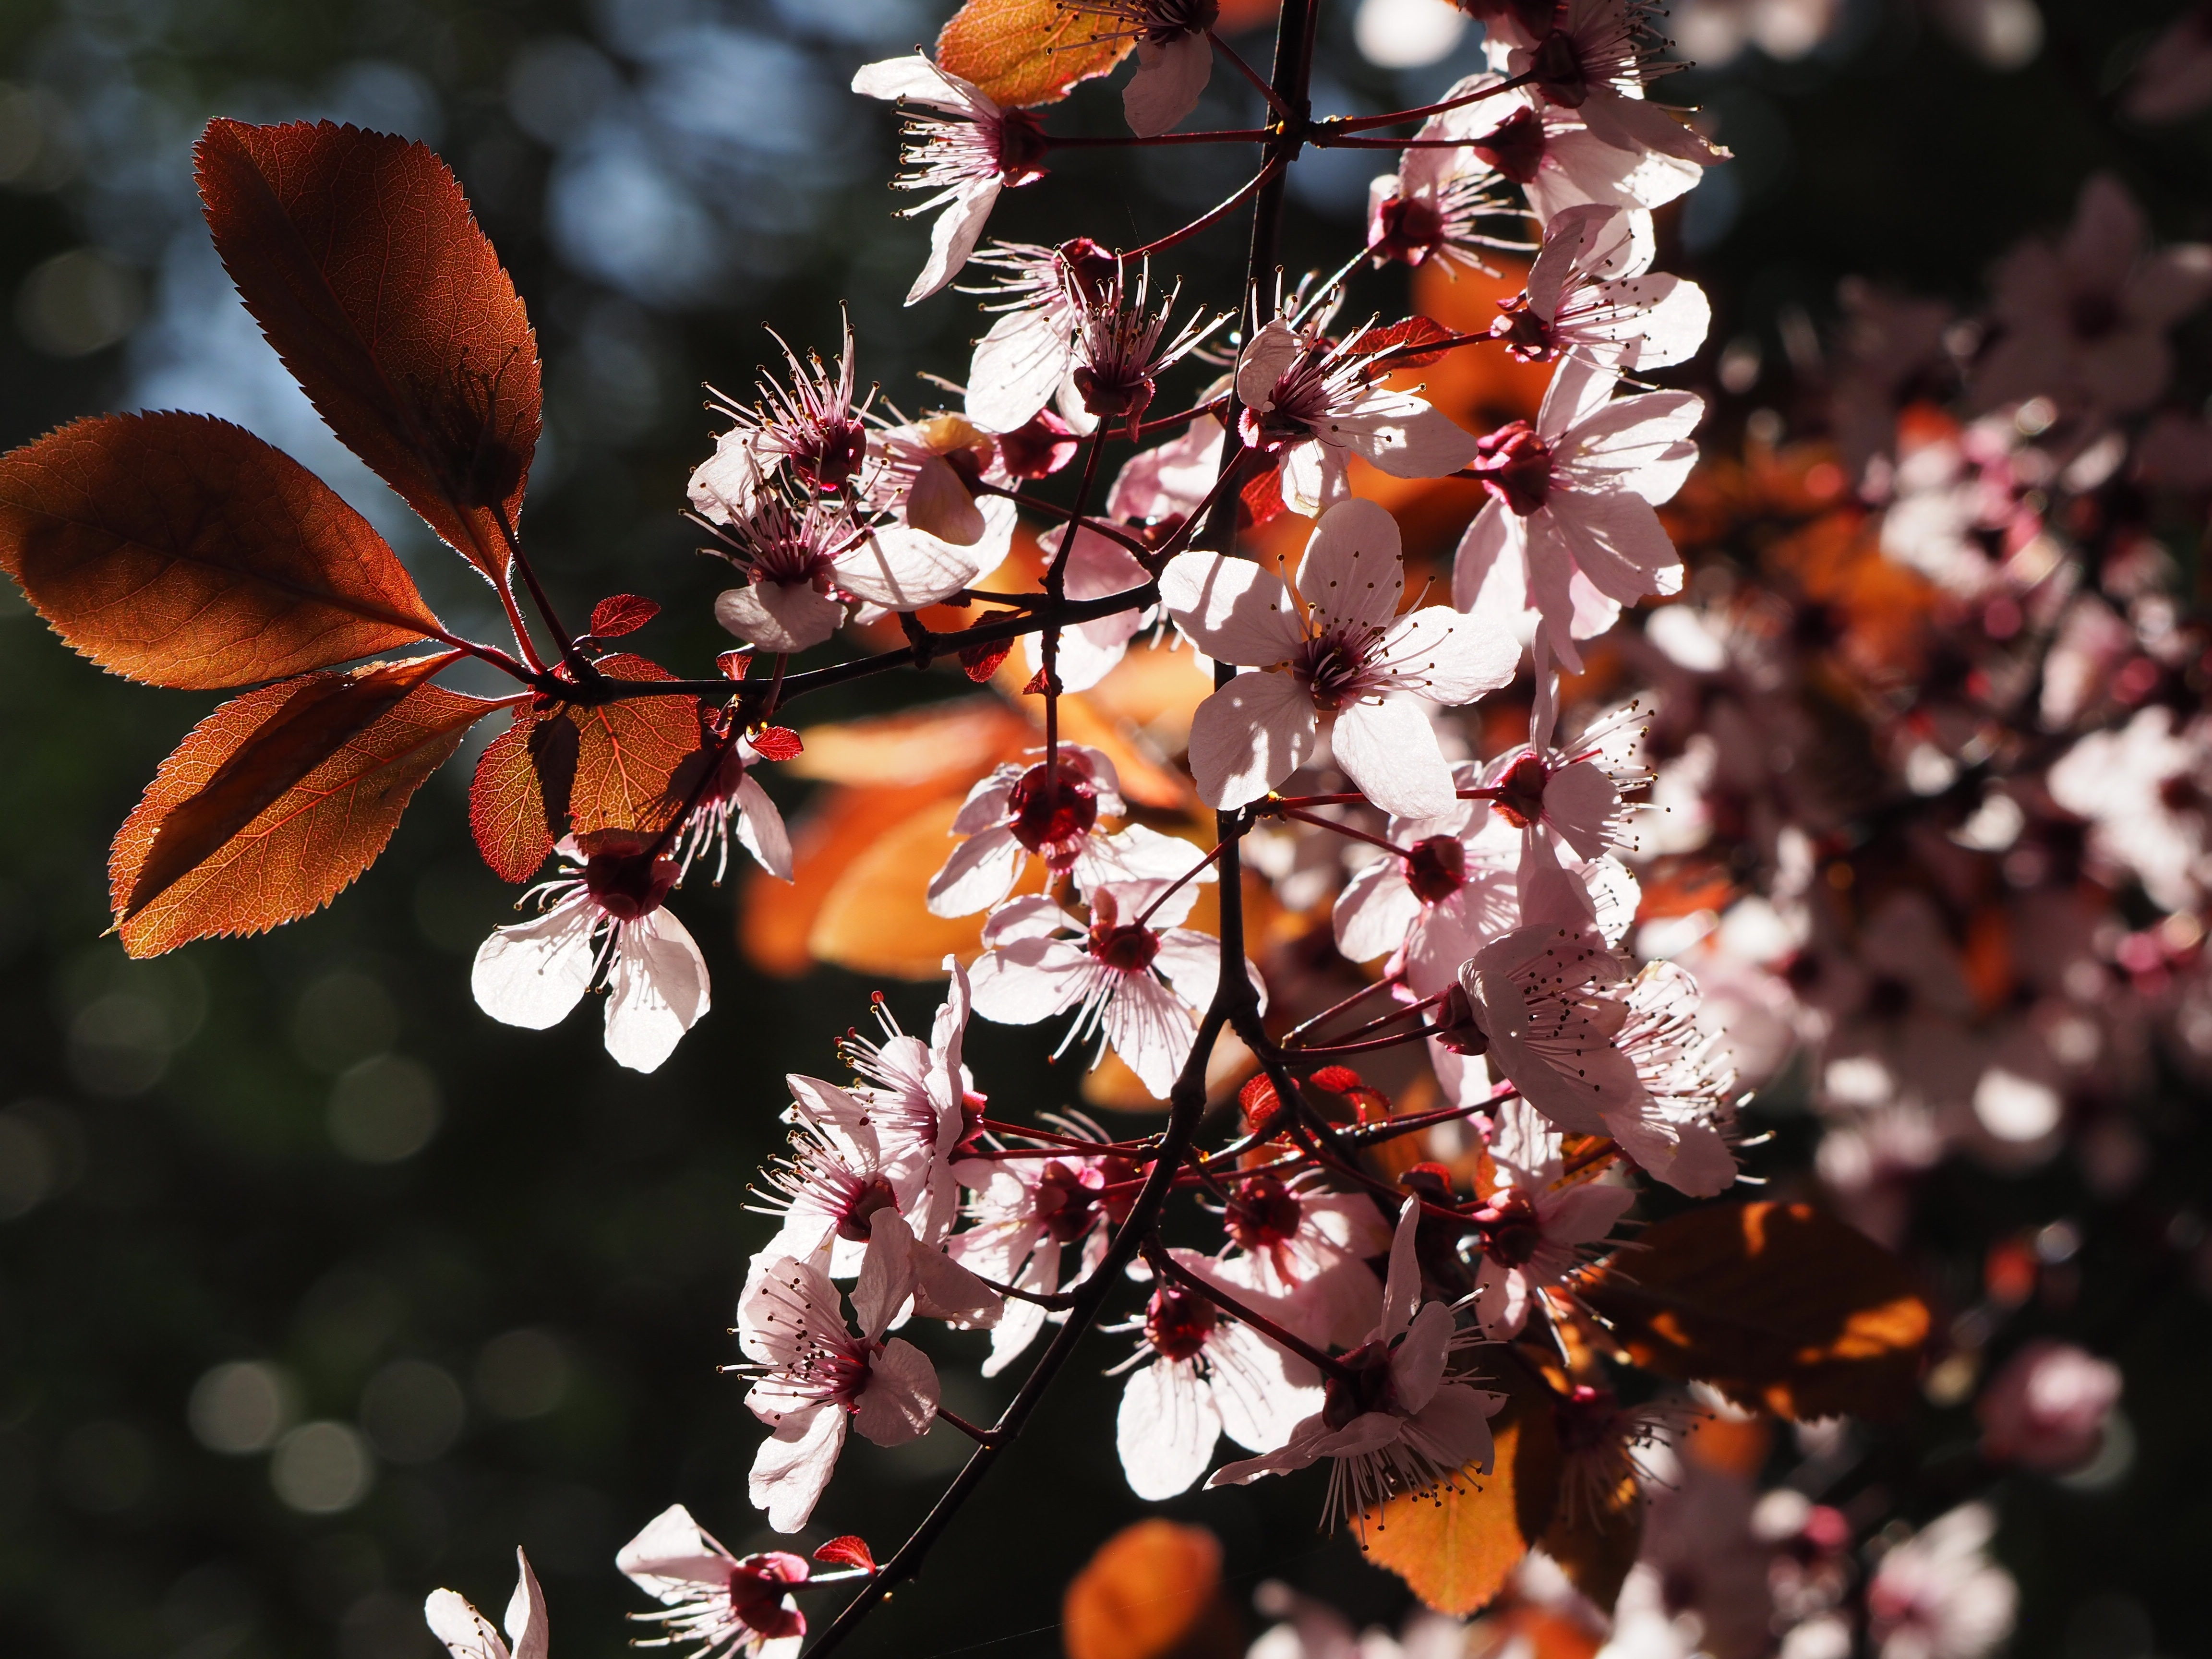
tree, nature, branch, blossom, plant, photography, leaf, flower, petal, spring, produce, insect, autumn, botany, flora, season, cherry blossom, twig, close up, shrub, sakura, prunus, cherry, macro photography, flowering plant, japanese cherry, prunus serrulata, oriental cherry, east asian cherry, grannenkirsche, cherry japan, asia oriental cherry, serrulata cerasus var taishanensis, padus serrulata, japanische bl tenkirsche, orientalische kirsche, ostasiatische kirsche, cherry hill, cerisier du japon, cerisier des collines, cerisier japonais fleus, east cerisier, cerejeiras em flower, cerejeira jap o do